Metejoor

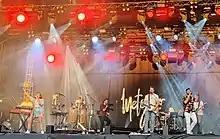
Metejoor (front right) at Maanrock Mechelen, 2022

Joris Van Rossem (born 4 January 1991), known artistically as Metejoor, is a Belgian pop singer who sings in Dutch. He topped the Ultratop charts in Flanders with the singles "1 op een miljoen" and "Dit is wat mijn mama zei", from his self-titled debut album that topped the respective album chart.